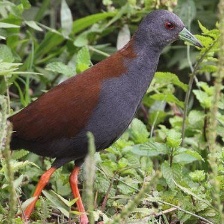
Species: BLACK TAIL CRAKE
Scientific name: AMAURORNIS BICOLOR